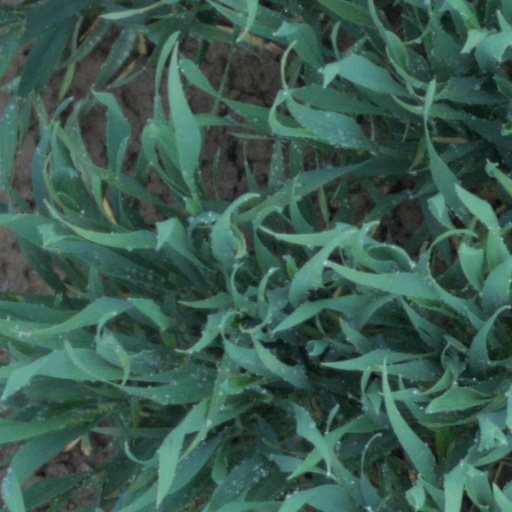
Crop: wheat